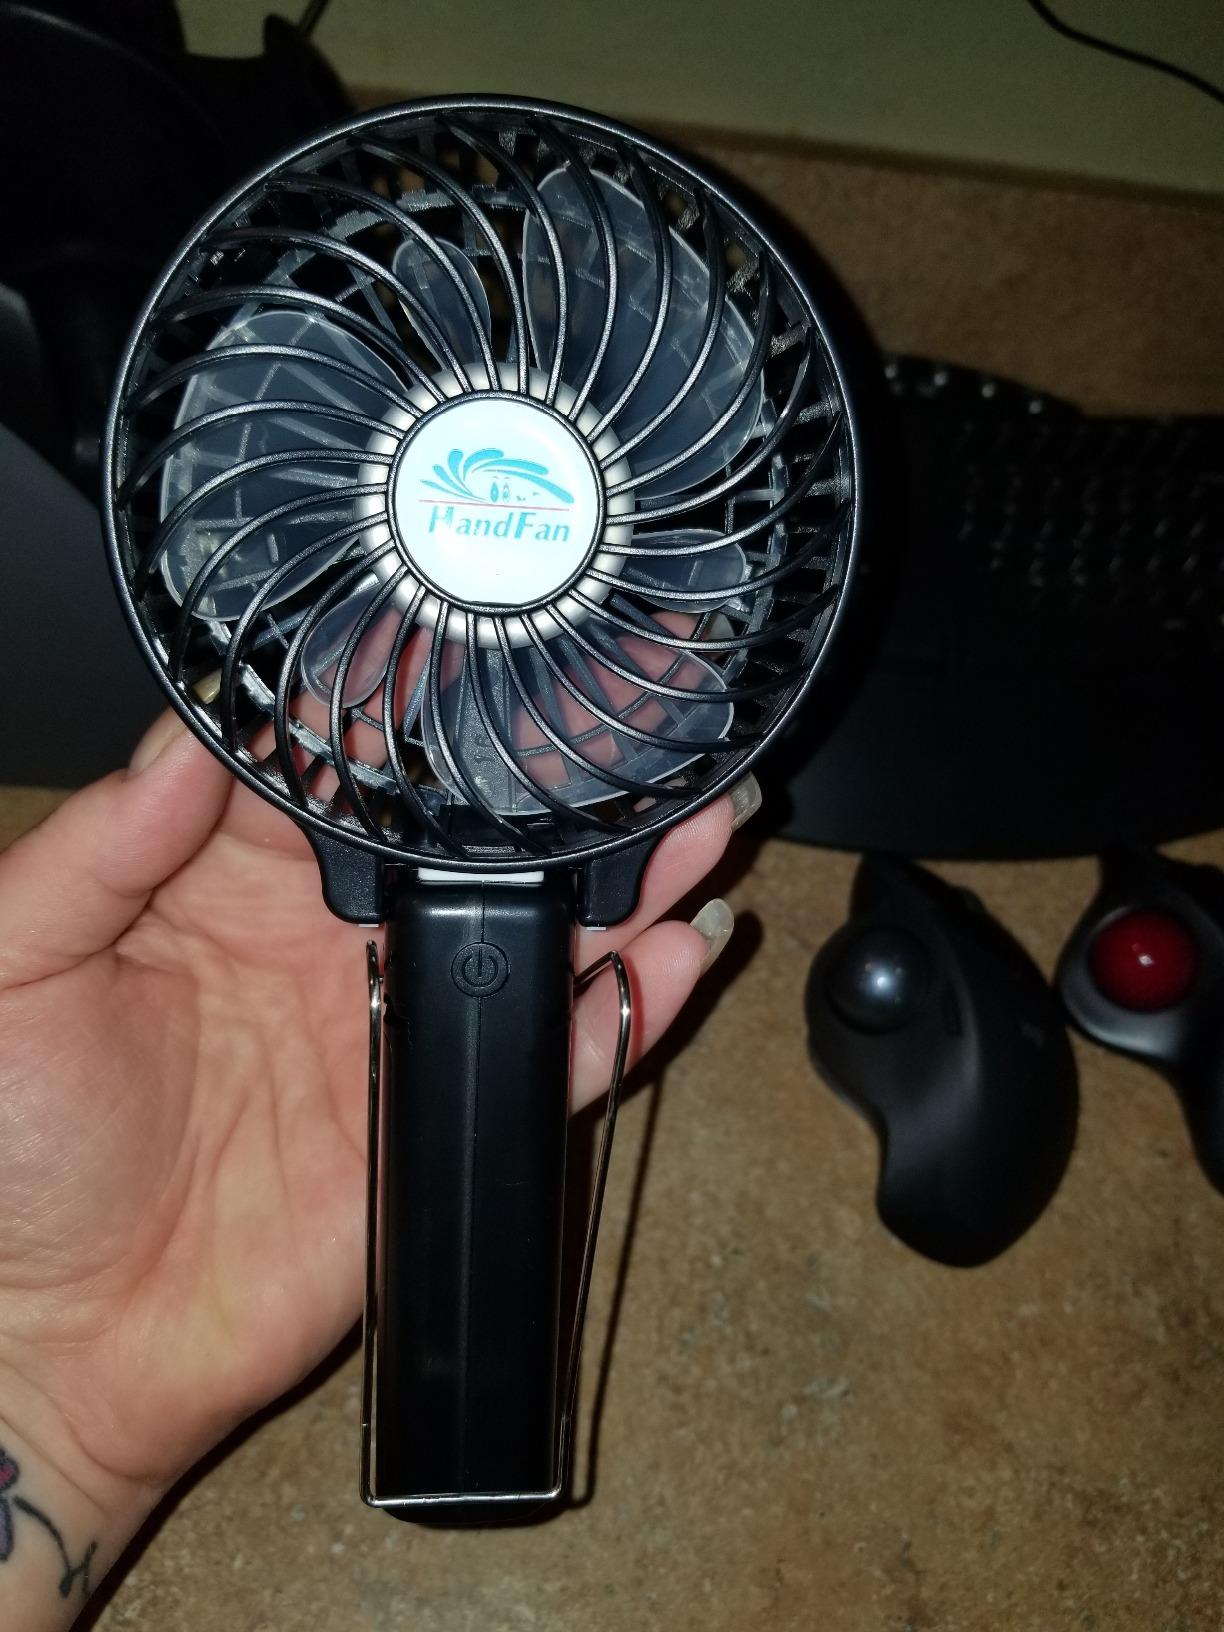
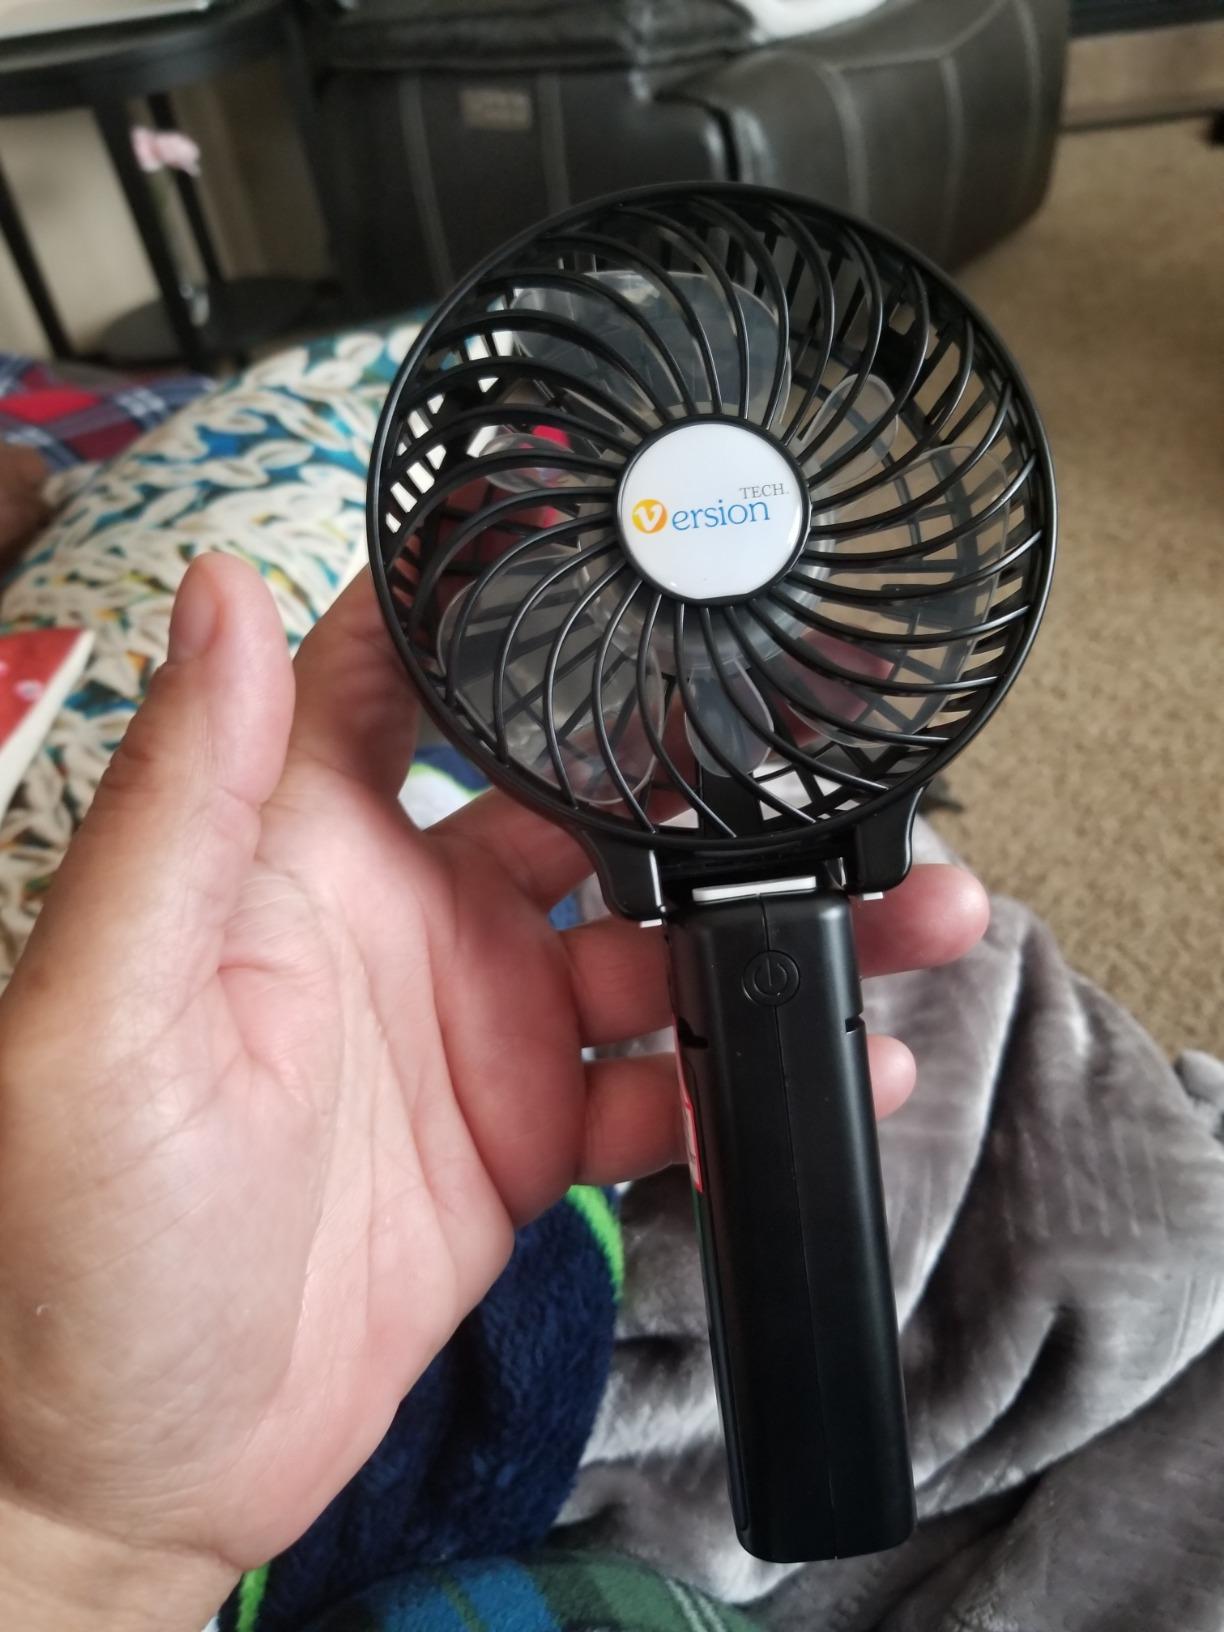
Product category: fan
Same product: yes